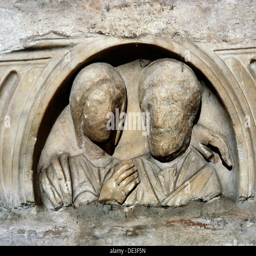
an unfinished relief on a sarcophagus from s